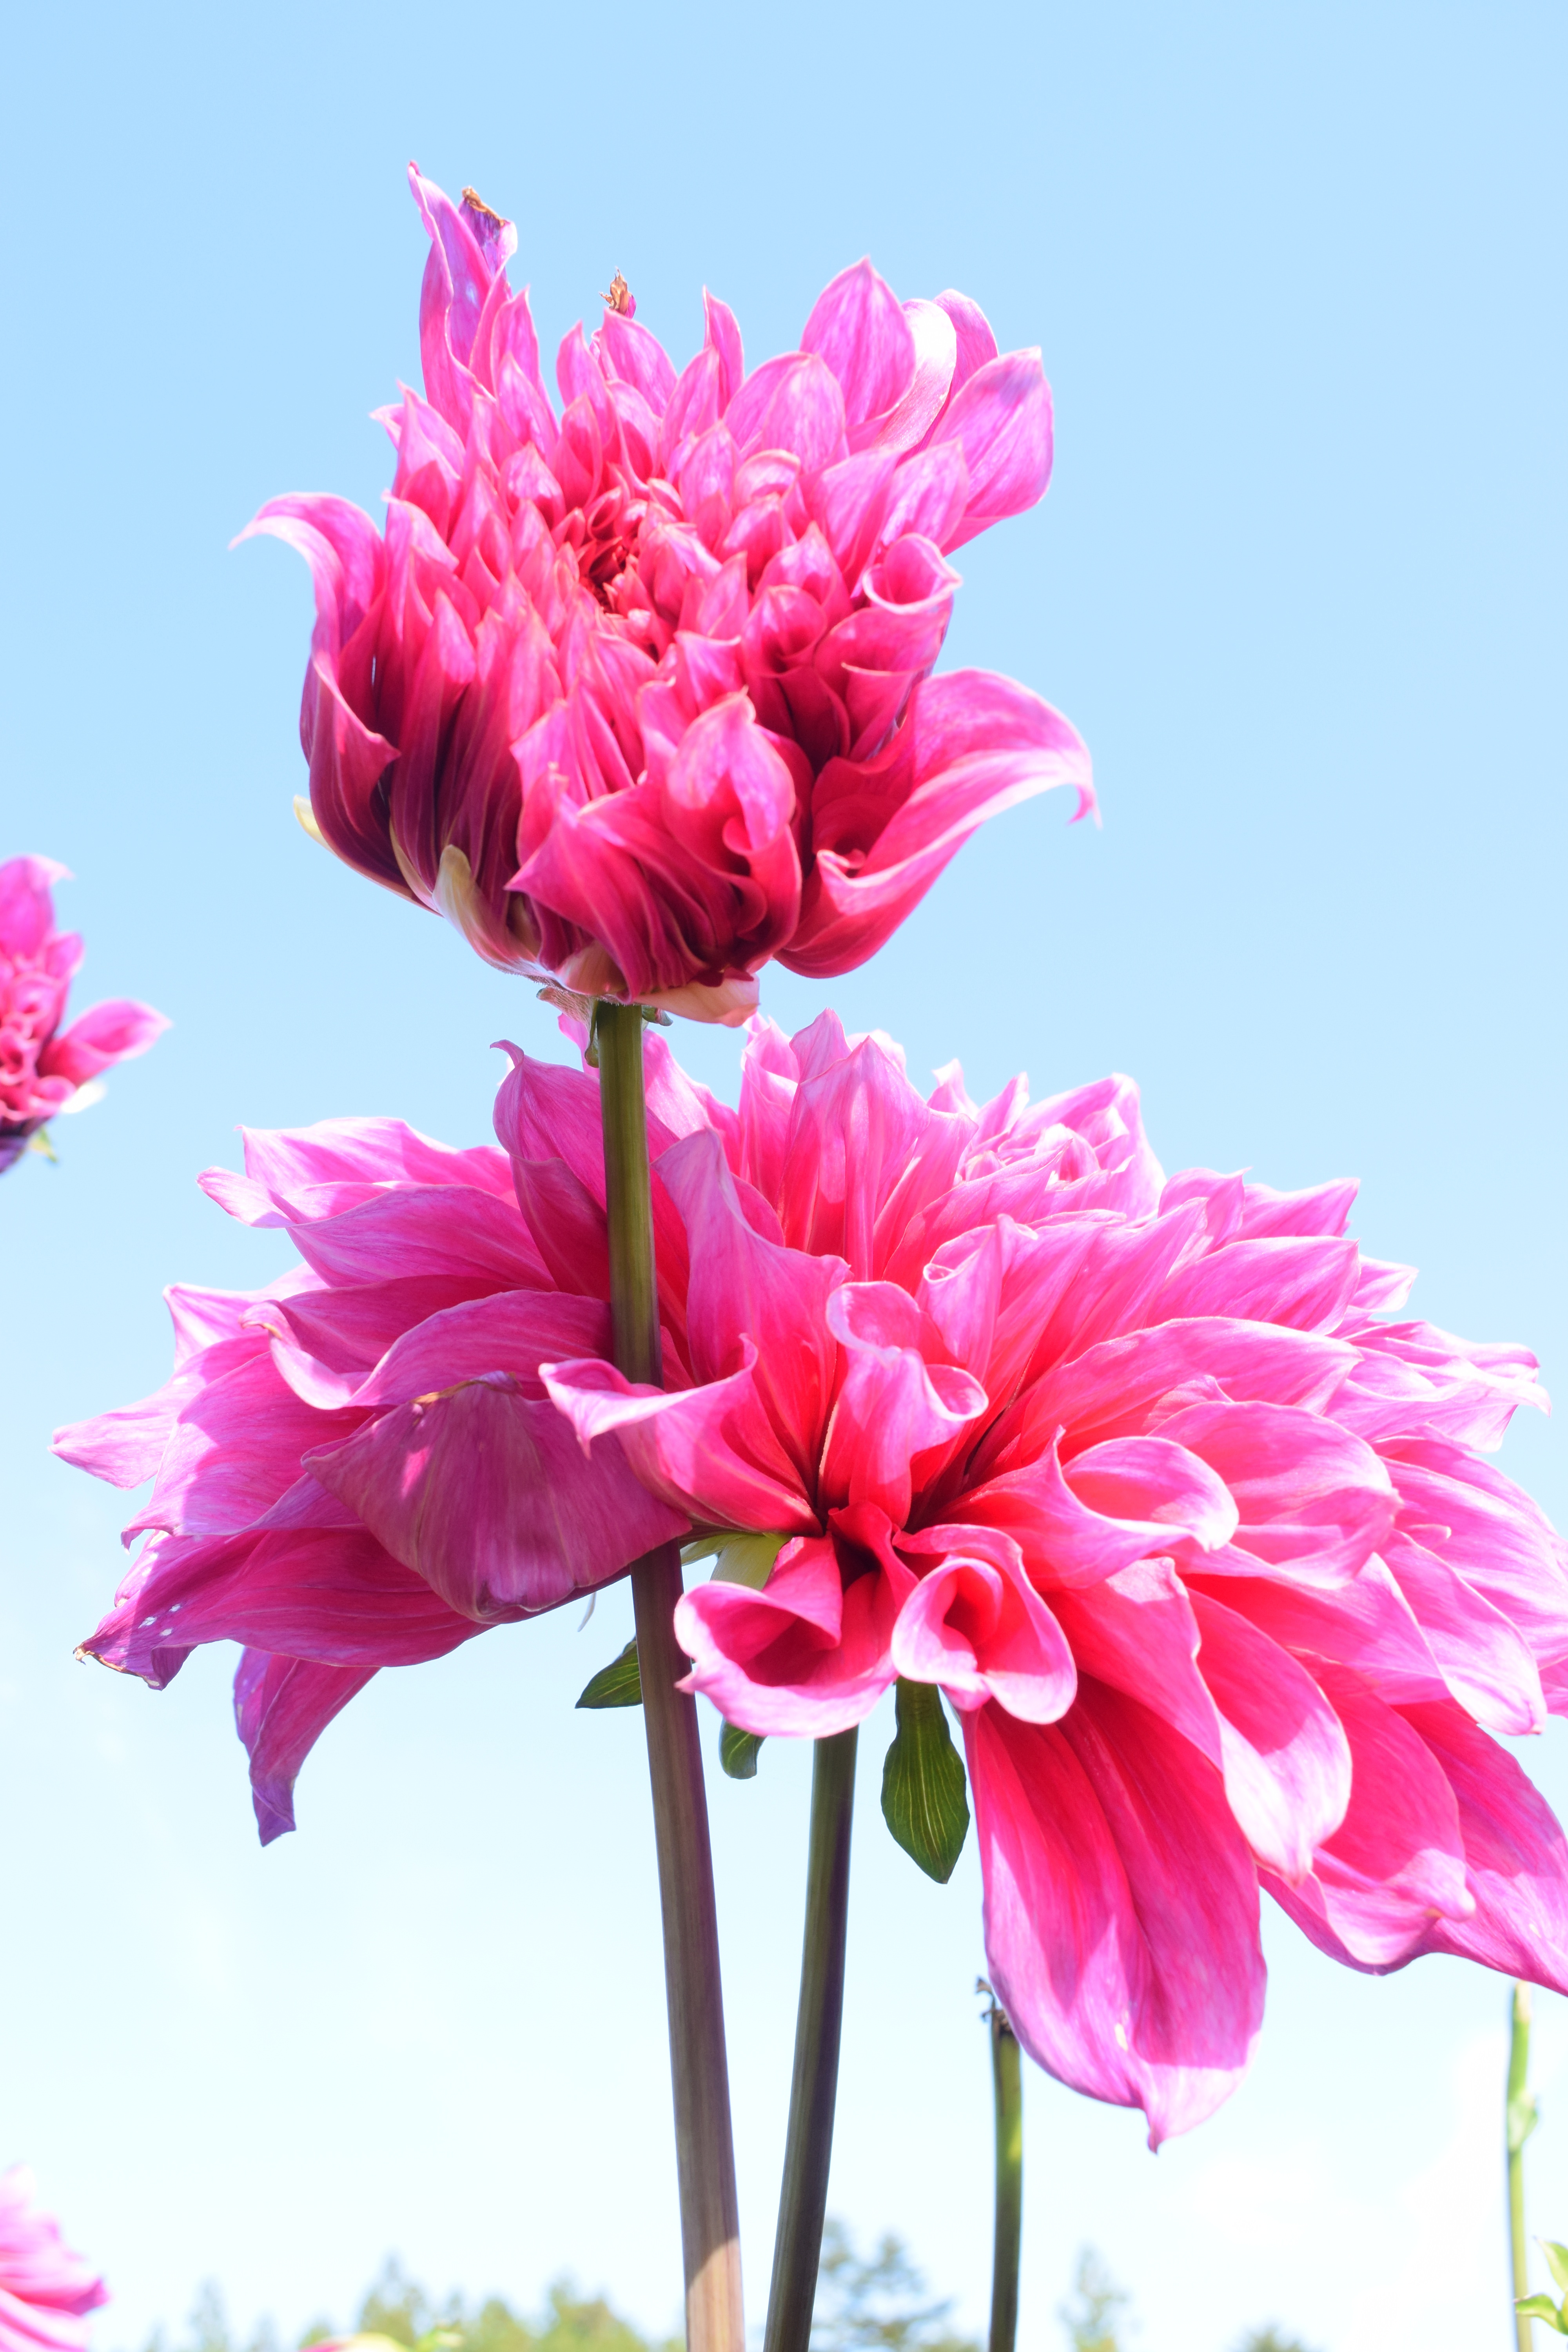
plant, sky, flower, petal, pink, flora, blue sky, flowers, dahlia, carnation, peony, flowering plant, daisy family, cut flowers, land plant